Les Très Belles Heures de Notre-Dame

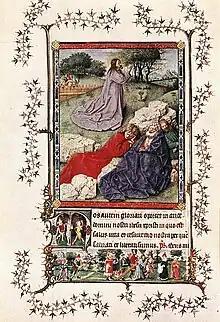
"Christ on the Mount of Olives", missel, f.30v attributed to Master H, van Eyck's studio, 1430s

The Duke's identity as the work's commissioner is proven by it featuring two portraits of him, one praying before the Madonna and Child (prayer book, f.78v) and another in the border of the image of the Holy Trinity in the missal (f.87), even if the latter hardly looks like him. His coat of arms is shown on the mortuary dais at the start of the Office for the Dead (book of hours, f.46) and his symbol of the bear is shown on the painting of his patron saint John the Baptist. The calendar at the start of the book of hours mentions several saints with links to Paris (Genevieve and Marcellus), the French royal court (Louis, Louis of Toulouse) and Berry's capital Bourges (Ursinus and William) and commemorates the Duke's late first wife Joan of Armagnac, his parents and his brother.